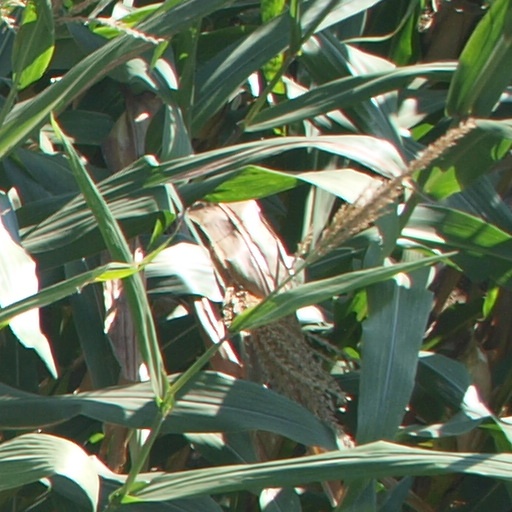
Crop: maize; corn